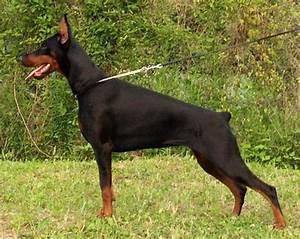
dog